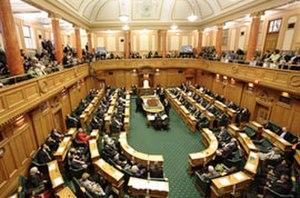
La Chambre des représentants de Nouvelle-Zélande est la législature de la Nouvelle-Zélande. C'est une des composantes du parlement néo-zélandais, lequel exerce le pouvoir législatif.